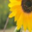
Label: sunflower